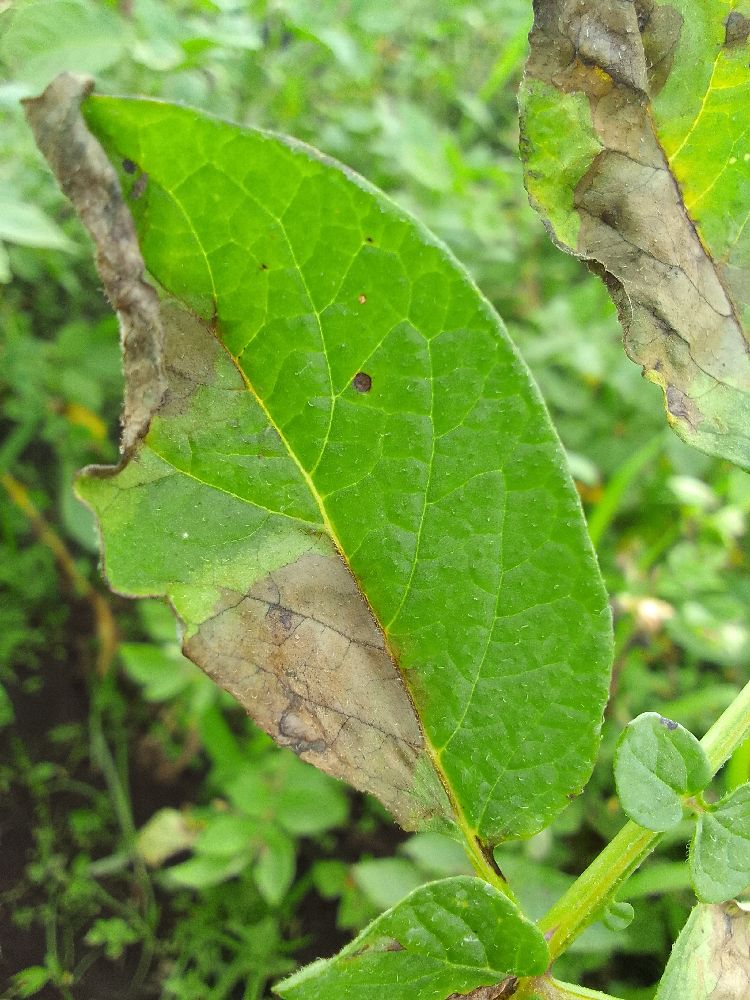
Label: Late blight